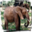
Label: elephant